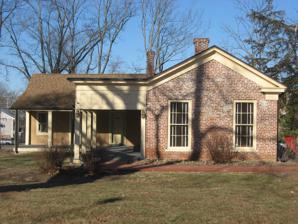
Building: Legg House (Bloomington, Indiana)
Country: United States of America
Year built: 1848
Historic house in Indiana, United States United States historic place Legg House U.S. National Register of Historic Places Front of the house Show map of Indiana Show map of the United States Location 324 S. Henderson, Bloomington , Indiana Coordinates 39°9′49″N 86°31′39″W / 39.16361°N 86.52750°W / 39.16361; -86.52750 Area 0.3 acres (0.12 ha) Built 1848 Architectural style Greek Revival NRHP reference No. 01000359 Added to NRHP April 12, 2001 The Legg House is a historic former farmhouse in Bloomington , Indiana , United States .  Built in the middle of the nineteenth century, it has experienced a range of uses, culminating in its present status as an Indiana University office building.  After a period of deterioration, it was restored to its original condition, and it has been designated a historic site . Construction Western side of the house A farm occupied the present site of the Legg House at least as far back as 1820.  At that time, it lay on the edge of the city; the nearby Third Street was the only road that connected Bloomington to the outside world.  Landowner George M. Legg built the original portion of the house in 1848, using a variant of the Greek Revival style of architecture. Its construction employed local materials: the walls are built of handmade bricks, laid on a foundation of locally mined limestone, and supported with poplar beams that were cut in the Bloomington vicinity. At the time of construction, it was a small house: just one story tall, it was divided into only two rooms.  In later years, the house was modified significantly: a porch and frame wing were added during the 1870s, and elements throughout the house were covered during the twentieth century with elements such as drywall . Usage By the early 1870s, the house had passed out of Legg's possession, being occupied by the parents and grandparents of William Lowe Bryan . At this time, it still lay at the city's edge, but the location became more central after 1883: in that year, a fire destroyed the buildings of Indiana University at Seminary Square , and the trustees chose to move the campus to the property immediately northeast of the Legg House. Within a few years of the university's move, the house was converted into a boarding house , a status that it held when visited by Bryan, by that point the president of the university, in 1890. This use continued into the late twentieth century; even after the university purchased the house in 1964, it was employed as student housing . Insufficient funding ensured that the house was not properly maintained; it was boarded up in 1993, and the university initially considered demolishing the structure before preservationists and city officials began to negotiate for its preservation. Restoration Porch view of the house In April 2001, the Legg House was listed on the National Register of Historic Places , both because of its place in local history and because of its historically significant architecture. Later that year, as a result of this designation, the city and university were awarded a grant of $27,000 from the historic preservation division of the Indiana Department of Natural Resources , and renovation began in 2002.  During its nine years of vacancy, the house deteriorated greatly; although the original woodwork of the interior was in satisfactory condition, the exterior had suffered such damage as broken windows, a collapsing porch, and rotting window sills.  Among the elements restored by Greenfield company Advance Restoration were the foundation, the brick chimney, and the many wooden walls; workers removed both old paint applied by previous owners and significant amounts of graffiti applied by recent vandals. Today, the Legg House is actively used by Indiana University, serving as the location of the university's housing office. References